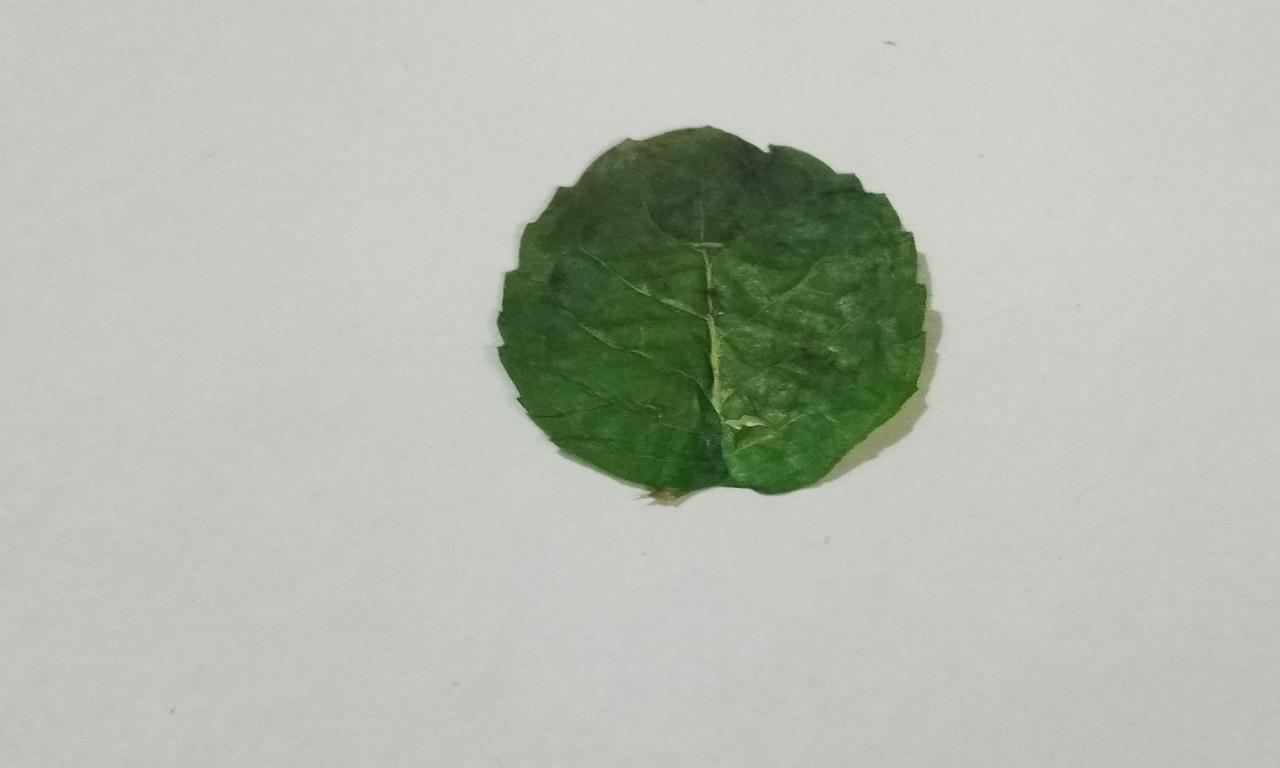
Label: Dried